List of birds of Tasmania

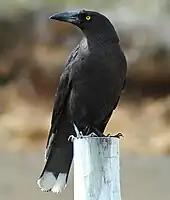
Black currawong

Now known to be related to the Vangidae of Madagascar, the Artamidae are a collection of crow-like birds as well as the smaller woodswallows. They include some of the most familiar and most accomplished songbirds of the Australian (and Tasmanian) landscape. Six species are found in Tasmania.